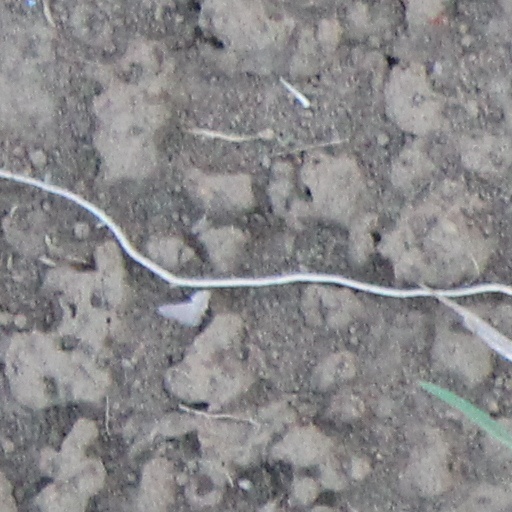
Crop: wheat